1966–67 European Cup

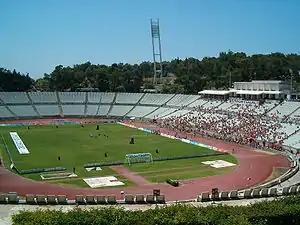
The Estádio Nacional in Lisbon hosted the final.

The 1966–67 European Cup was the 12th season of the European Cup, UEFA's premier club football tournament. The competition was won by Celtic for the first time, when they beat Inter Milan 2–1 in the final at the Estádio Nacional, Lisbon, on 25 May 1967, making them the first British team, as well as the only Scottish team (as of 2025) to win the trophy. Celtic also became just the second team to win the tournament on their debut appearance after Inter Milan in 1963–64 edition.